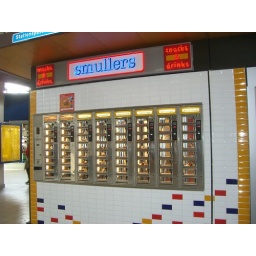
This was essentially a large vending machine in the train station.